Robert Smith (bishop)

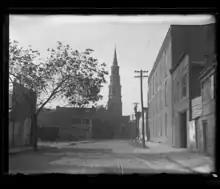
St. Philips Church in Charleston, South Carolina

Smith was born on August 25, 1732, in Worstead, Norfolk, England, to Stephen Smith and Hannah Press. He was educated at the Norwich Grammar School, before enrolling at Gonville and Caius College, Cambridge, from where he earned his Bachelor of Arts in 1753. He was awarded a Doctor of Divinity from the University of Pennsylvania in 1789.Smith was ordained deacon in the Church of England on March 7, 1756, and then priest on December 21, 1756, both by the Bishop of Ely Matthias Mawson. He then emigrated to the Province of South Carolina, where he became assistant minister of St Philip's Church in Charleston, South Carolina, in 1757. In 1759 he became rector of the same church. He was also a supporter of the American Revolution. He fled from Charleston after in 1780 to the Province of Maryland after the former was occupied by the British. While there, he served as priest-in-charge of St Paul's Church in Brandywine, Maryland. In 1783, he returned to serve as rector of St Philip's Church in Charleston. On February 10, 1795, Smith was unanimously elected the first Bishop of South Carolina and was consecrated on September 13, 1795, the sixth bishop in the American Episcopal succession.